Nyhavn 51

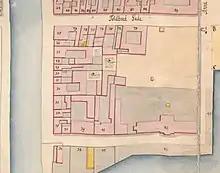
No. 26 seen in a detail from Christian Gedde's map of St. Ann's East Quarter, 1757

The property was listed in Copenhagen's first cadastre of 1689 as No. 16 in St. Ann's East Quarter. It was owned by cooper Peder Christensen at that time.